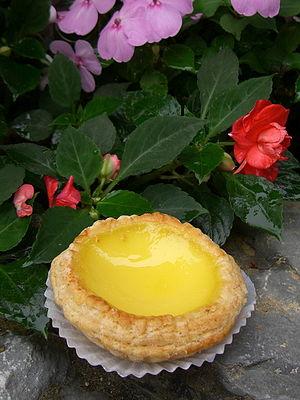
Tartelette chinoise aux oeufs achetée à Hong Kong.
La tarte aux œufs est une spécialité hongkongaise reprenant la recette portugaise de la pastel de nata. Elle consiste en une pâte brisée, garnie d'un flan aux œufs. Elle se rapproche de la tarte au flan anglaise, appréciée aussi en Australie et Nouvelle-Zélande. On en trouve typiquement dans les pâtisseries chinoises, les cha chaan tengs ou les restaurants de Dim Sum. Le premier caractère du nom chinois, dàn, signifie œuf ; le second, qui se prononce tà ou tàt, est utilisé uniquement pour sa prononciation, proche de l'anglais tart. Elle a aussi été adoptée par les Taïwanais.